De Smet, South Dakota

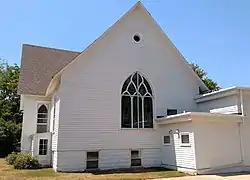
Currently a Christian and Missionary Alliance church, the building was originally the First Congregational Church of De Smet; one of the church's builders was Charles Ingalls.

The Charles Ingalls family, originally of Wisconsin, arrived in De Smet in 1879. Their travels and pioneer life in Minnesota, Kansas, Dakota Territory, and Iowa would be later chronicled in the "Little House" series of books written by the Ingallses' second oldest daughter, Laura Elizabeth - later known as Laura Ingalls Wilder. Laura Ingalls and her husband Almanzo Wilder would first settle in De Smet along with Wilder's brother, Royal. They were later joined by their older sister, Eliza Jane, who took up a claim of her own. She was one of the first women to file a solo claim. There the Wilders lived just outside of De Smet on farmland, as well as Royal's feed store in town. The Ingallses also had a claim outside of town. In the winter they stayed in the town of De Smet, at least while the girls were still in school. After building a home and starting a farm there, Charles Ingalls helped to found the First Congregational Church of De Smet, later helping to build the church building, with the first service being held there on August 30, 1882. Ingalls and his wife, along with oldest daughter Mary, were among the church's eight original charter members.